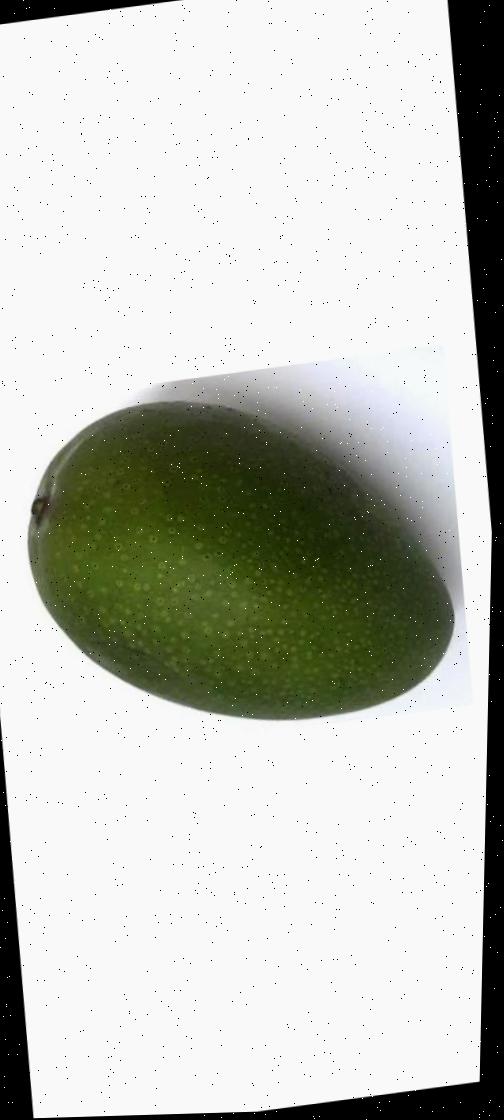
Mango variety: Ashshina Zhinuk